Hong Kong University of Science and Technology

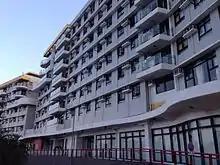
Undergraduate Hall VIII of HKUST

Prior to 2013, offices and classrooms of all of the four schools were grouped under the same roof in the Academic Building. With the completion of the Lee Shau Kee Business Building (LSK) in 2013, most facilities for the School of Business and Management have relocated from the Academic Building. Opened in 2015, the Cheng Yu Tung Building (CYT) afforded the other schools with a lecture theatre (L), additional classrooms and laboratories.